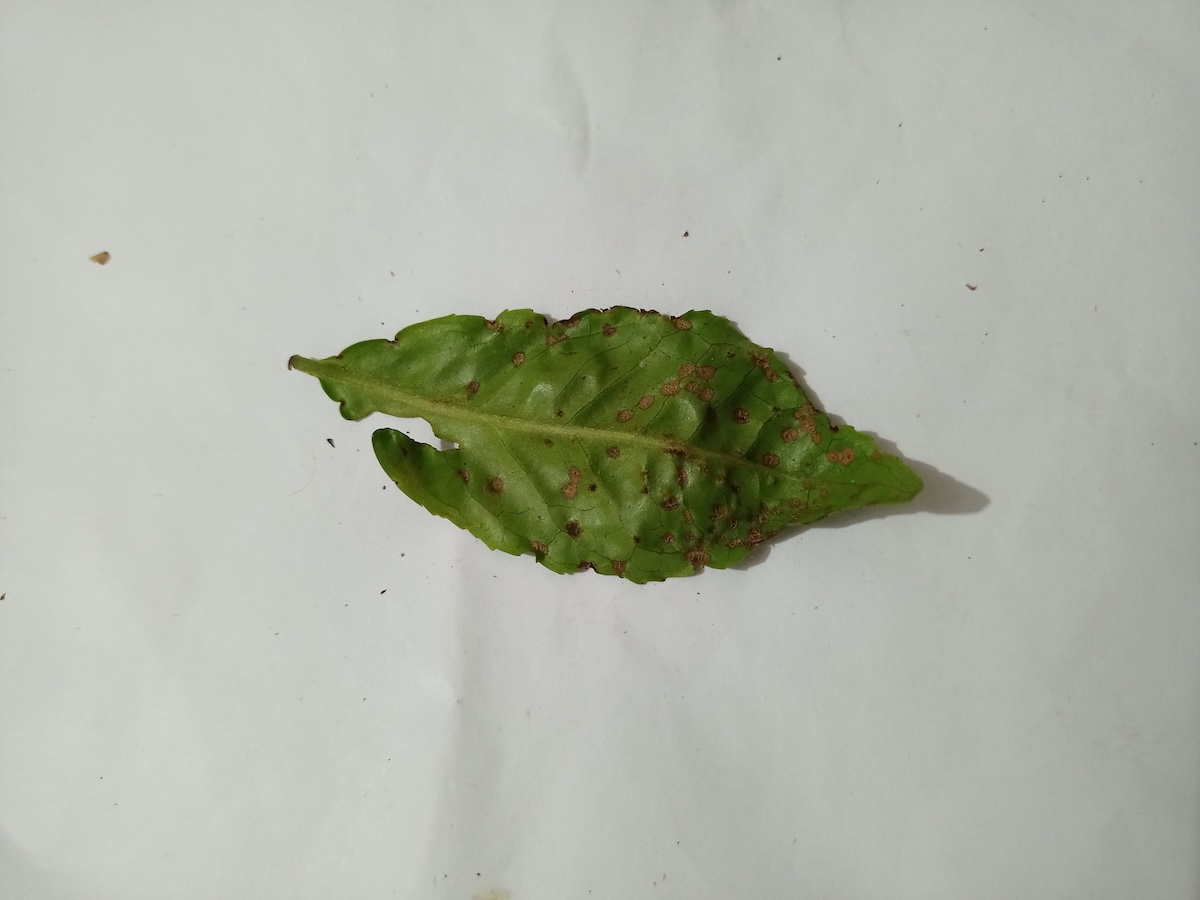
Label: Green mirid bug